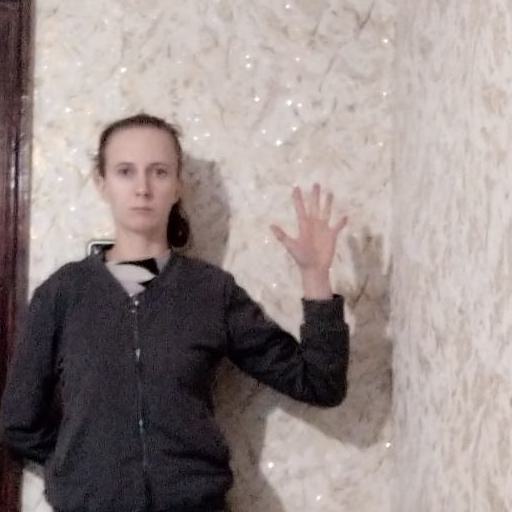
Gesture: palm